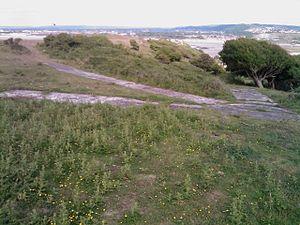
Brean Down est un promontoire rocheux du Somerset, en Angleterre, culminant à 97 mètres d'altitude face au canal de Bristol. Il constitue, avec les îlots de Steep Holm et Flat Holm, l'extrémité occidentale des collines de Mendip. Propriété du National Trust et site classé, il abrite une importante biodiversité et des richesses archéologiques et historiques, parmi lesquelles un fort bâti en 1865 et réarmé durant la Seconde Guerre mondiale.